Life sciences industry in Switzerland

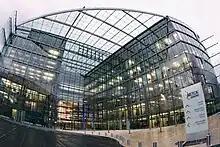
The former headquarters of Merck Serono in Geneva, which now hosts the Campus Biotech

According to "L'Hebdo", there are 750 biotech and medtech companies (20,000 employees) in the Lemanic region. Among them, 450 companies develop and/or produce drugs. In addition to that, there are 500 laboratories from universities and university hospitals (in the Lemanic region).